Forbes Expedition

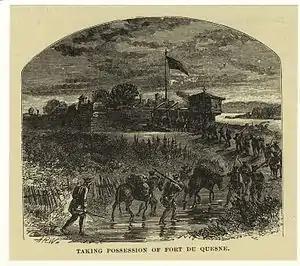
Engraving depicting the British arriving at the remains of Fort Duquesne

The expedition methodically constructed Forbes Road across what is now the southern part of Pennsylvania's Appalachian Plateau region, staging from Carlisle and exploiting the climb up via one of the few southern gaps of the Allegheny through the Allegheny Front, into the disputed territory of the Ohio Country, which was then a largely-depopulated Amerindian tributary territory of the Iroquois Confederation. The well-organized expedition was in contrast to a similar expedition led by Edward Braddock in 1755, which ended in the disastrous Battle of the Monongahela.